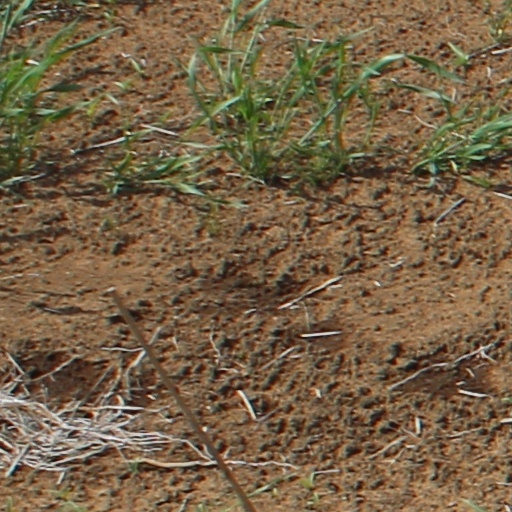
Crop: wheat